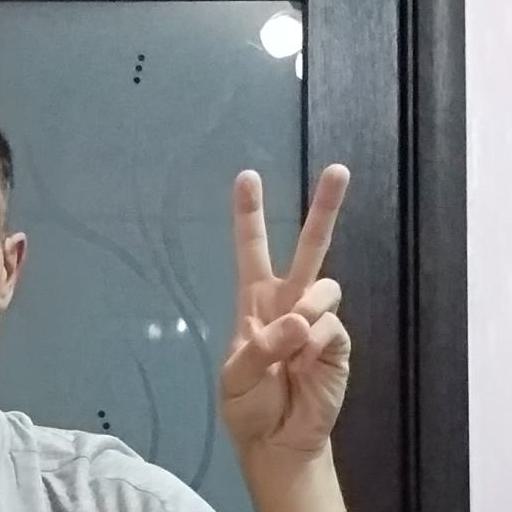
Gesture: peace